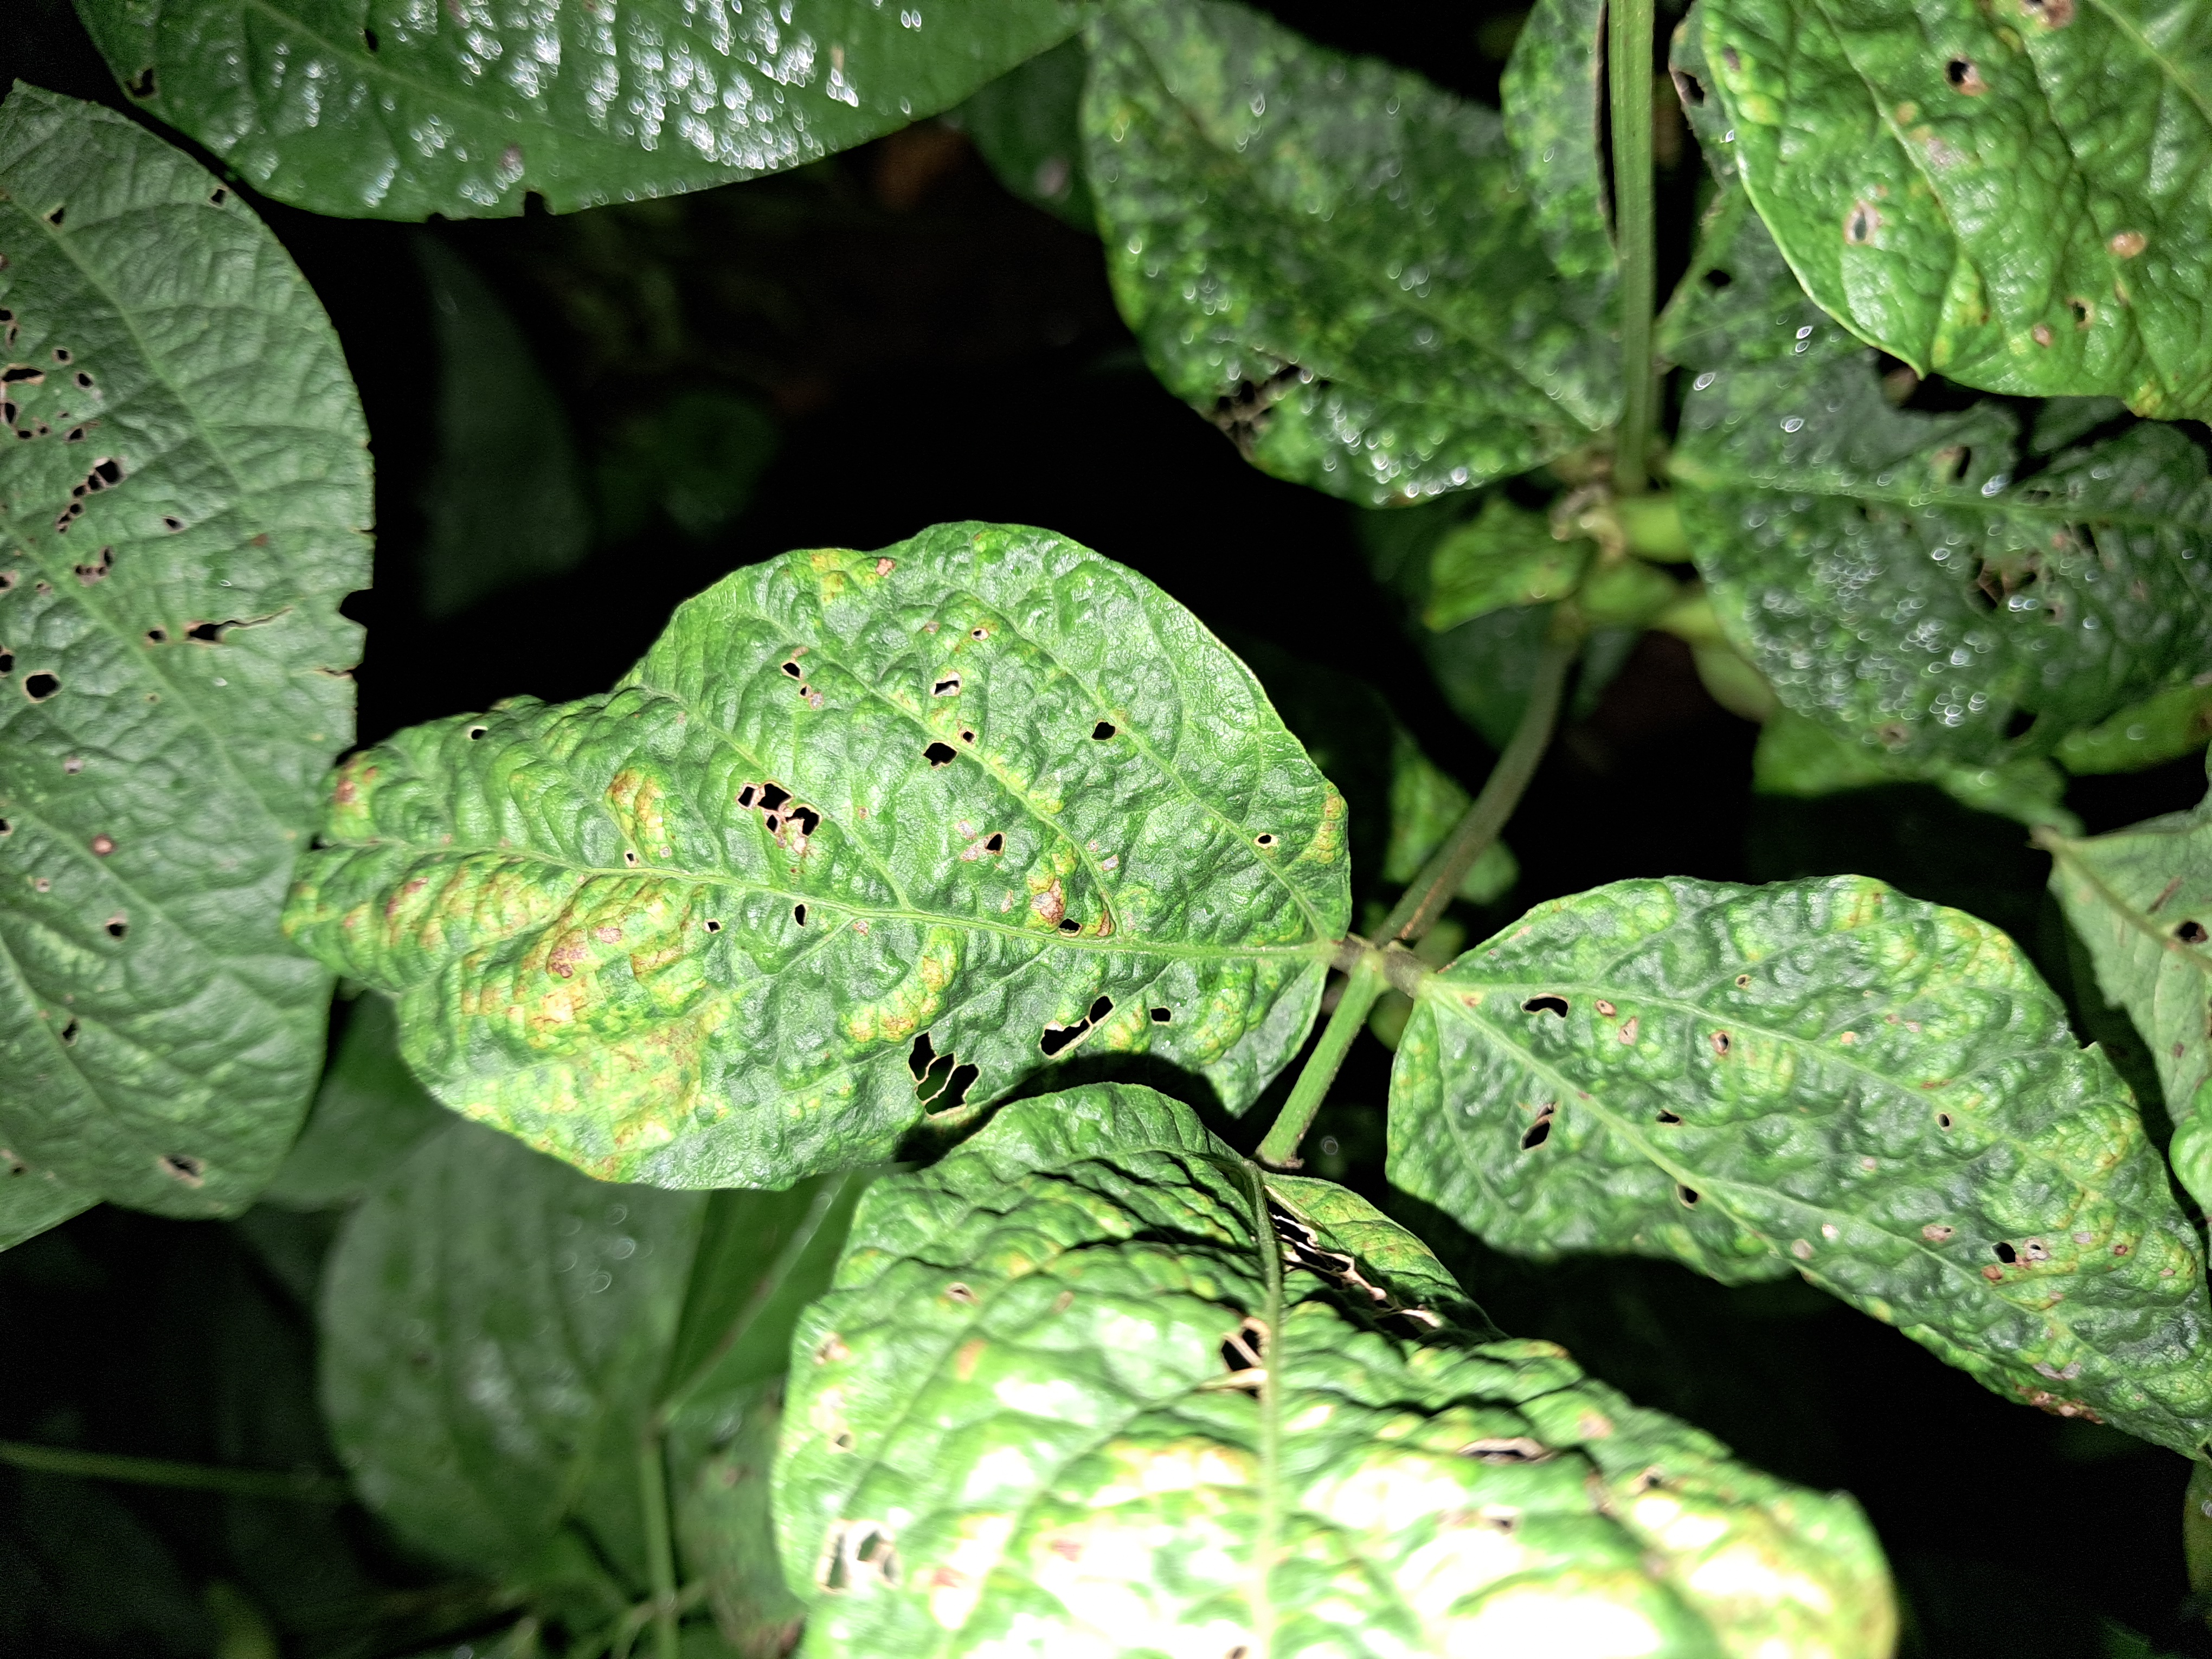
Label: Mosaic